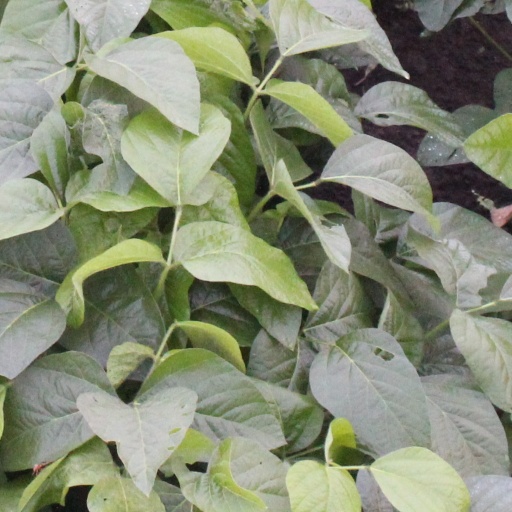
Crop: soybean